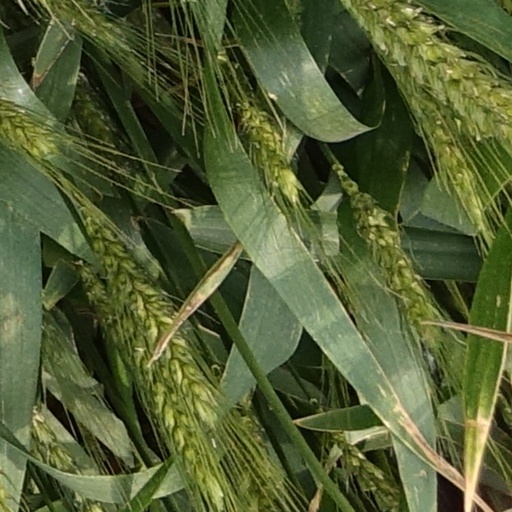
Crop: wheat